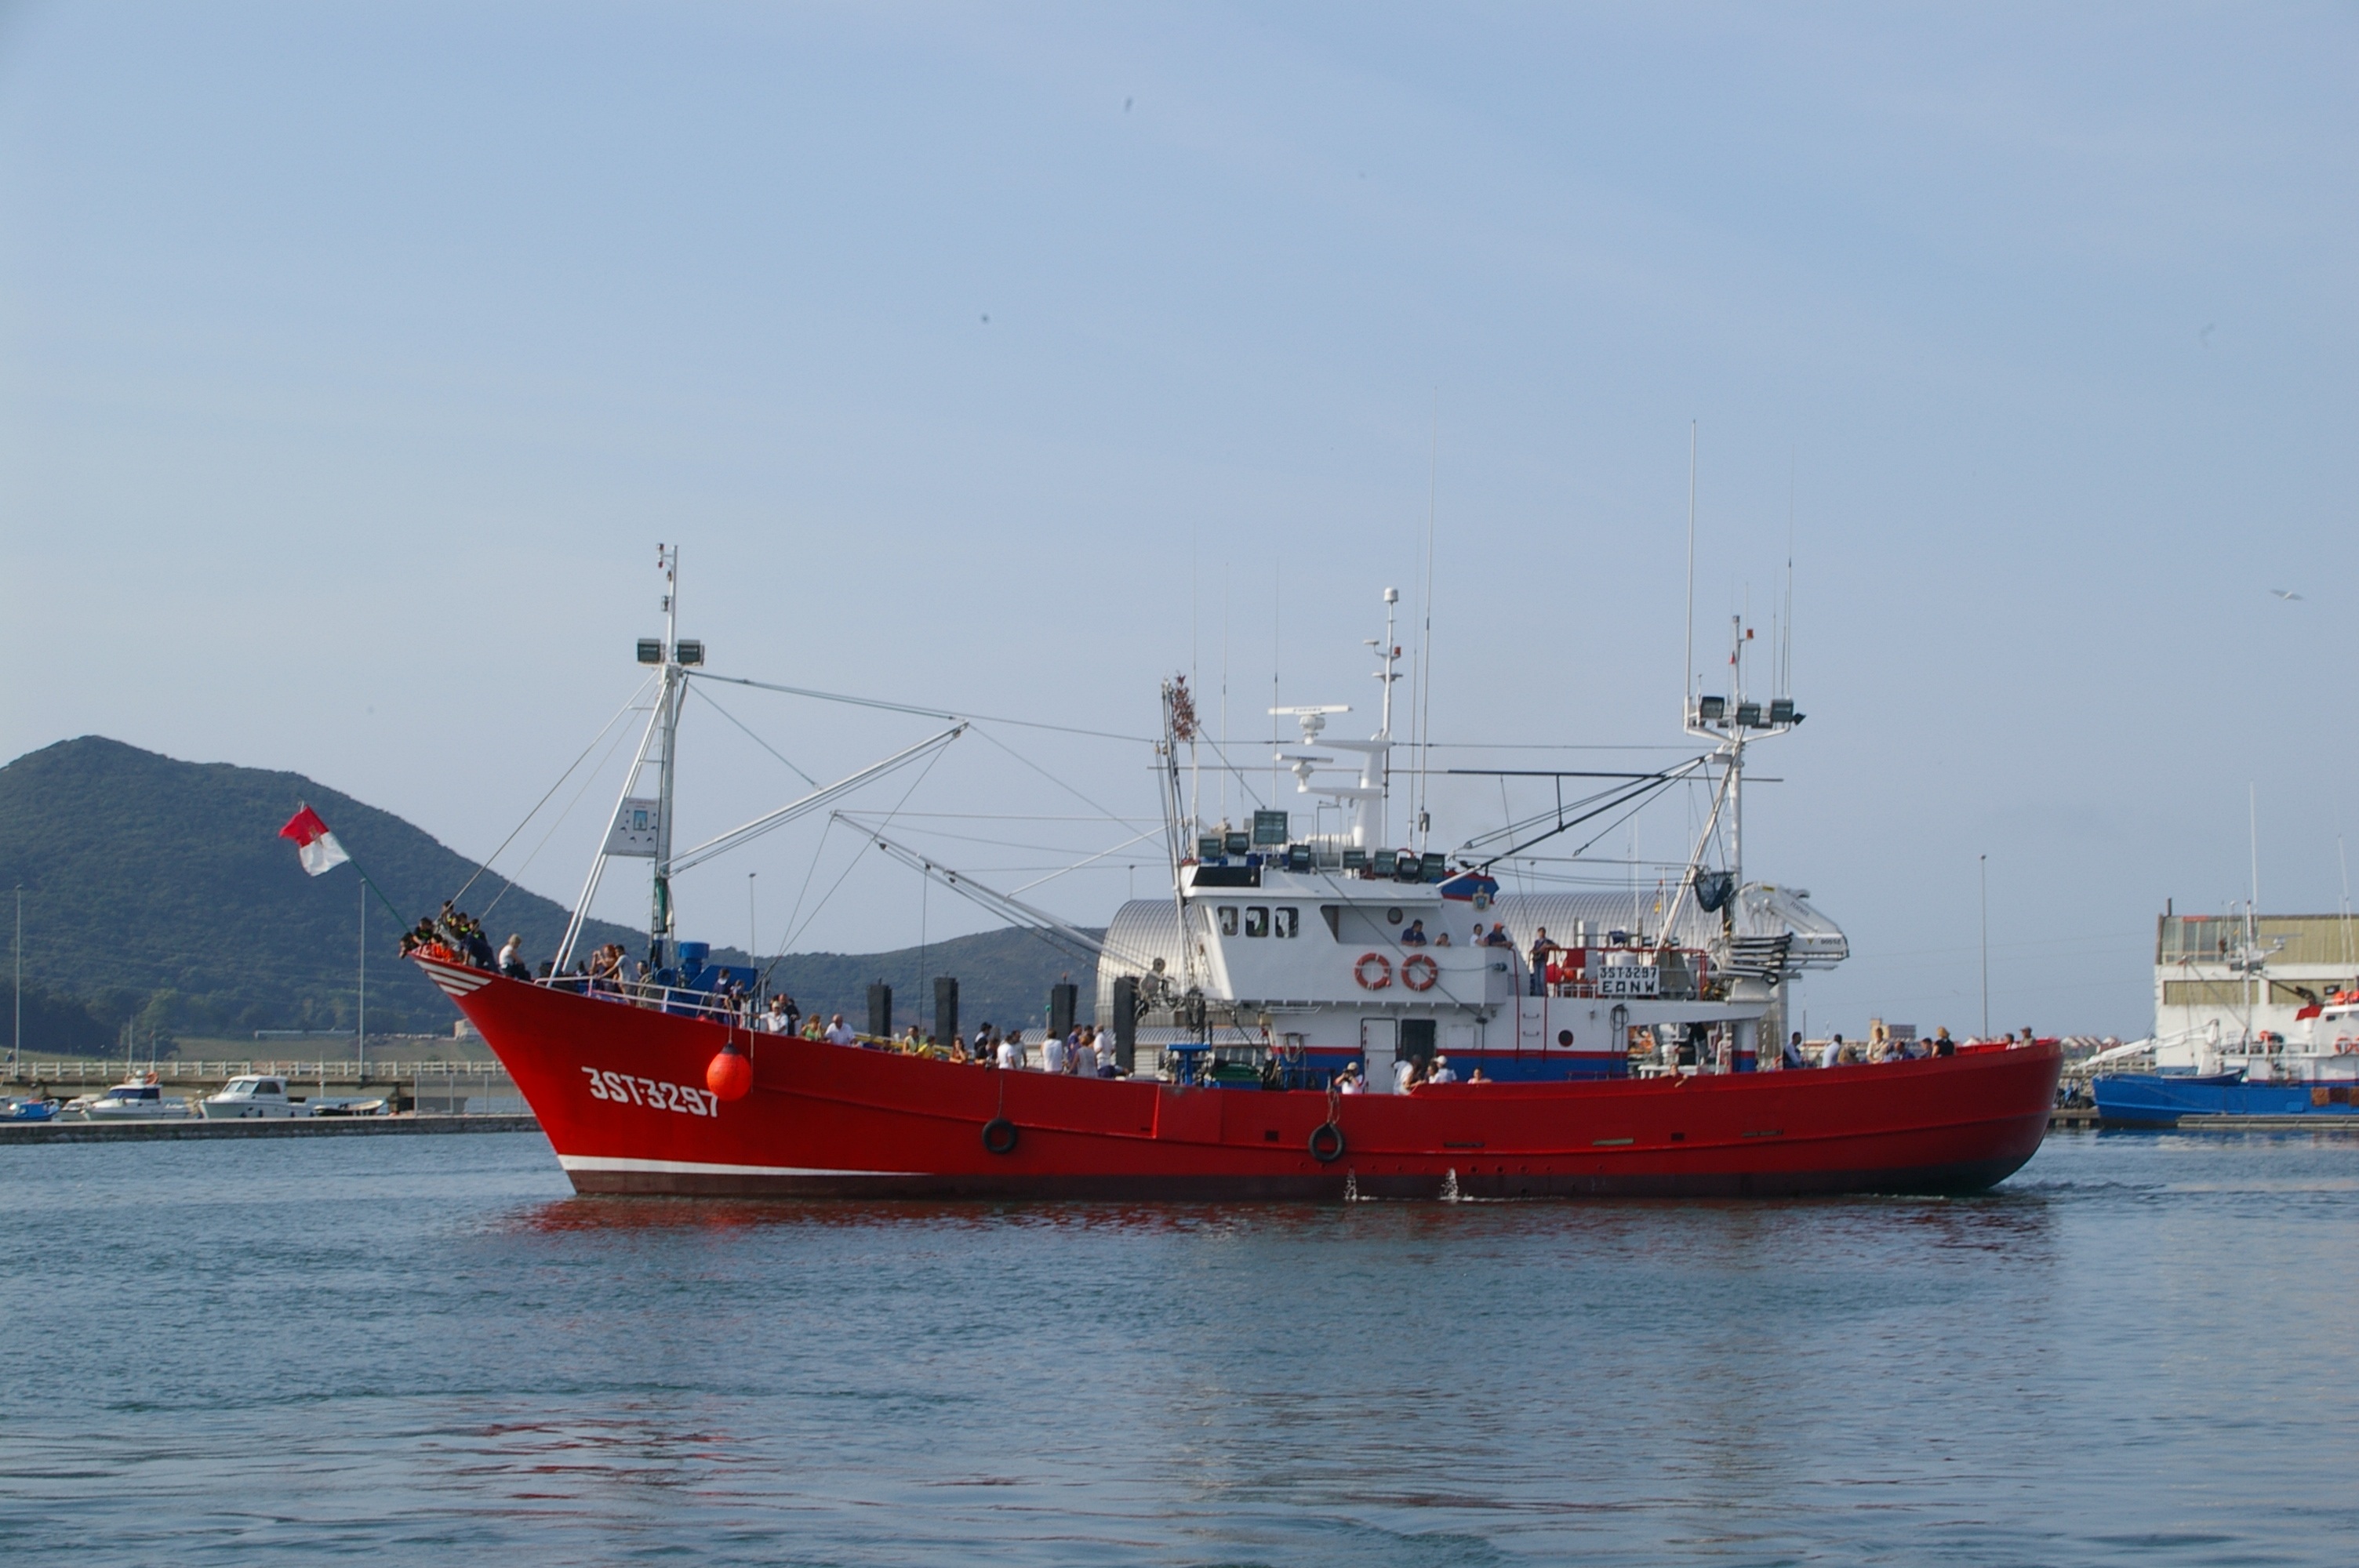
sea, coast, boat, ship, vehicle, fishing, bay, harbor, port, tourism, fishermen, watercraft, charm, fishing vessel, fishing trawler, research vessel